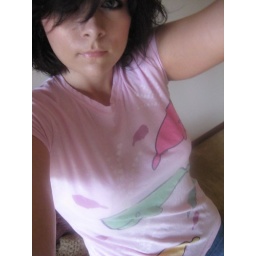
if you shop in the girls clothes you can get a cool tshirt like this